Ruth Halperin-Kaddari

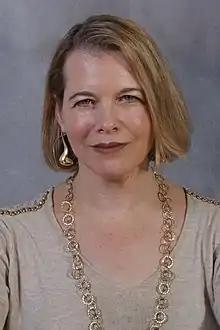
Halperin-Kaddari in 2015

Ruth Halperin-Kaddari (born 15 May 1966) is an Israeli legal scholar and international women's rights advocate who is known for her work on family law, feminist legal theory, women's rights in international law, and women and religion. She was a member of the United Nations Committee on the Elimination of Discrimination against Women from 2006 to 2018 and was the committee's vice chair during several terms. She is professor of law at the Bar-Ilan University and is the founding academic director of the Ruth and Emanuel Rackman Center for the Advancement of the Status of Women. She is also involved in international academic collaborations on the theme of women, state, and religion, and participates in international litigations as an expert on Israeli family law.